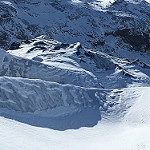
Label: glacier